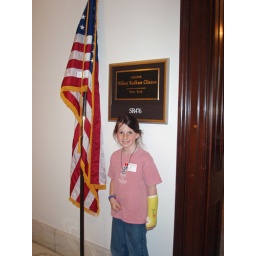
Hillary's office is absolutely beautiful in a soft butter yellow and her staff was very friendly.